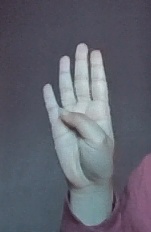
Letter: kaaf